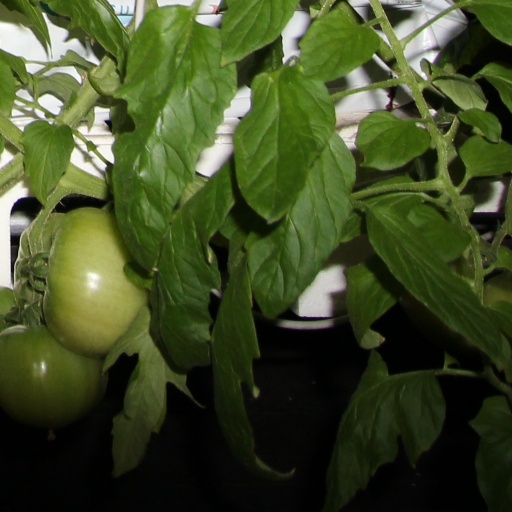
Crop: tomato